Kosta Barbarouses

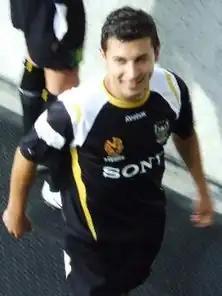
Kosta Barbarouses with Wellington Phoenix in 2009.

Barbarouses played 21 matches during his first stint with Wellington Phoenix in three seasons and scored two goals. The Phoenix club officially signed Barbarouses as one of its foundation players on 4 May 2007. Seventeen years old and still at school, he started as the club's youngest player. He made his professional debut on 21 October 2007 against Central Coast Mariners, coming on as a substitute in the 86th minute. He played his first full professional game when he fronted against Central Coast Mariners on 19 January 2008.